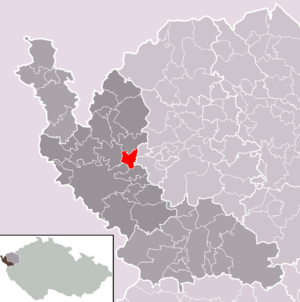
Nebanice est une commune du district de Cheb, dans la région de Karlovy Vary, en République tchèque. Sa population s'élevait à 341 habitants en 2018.